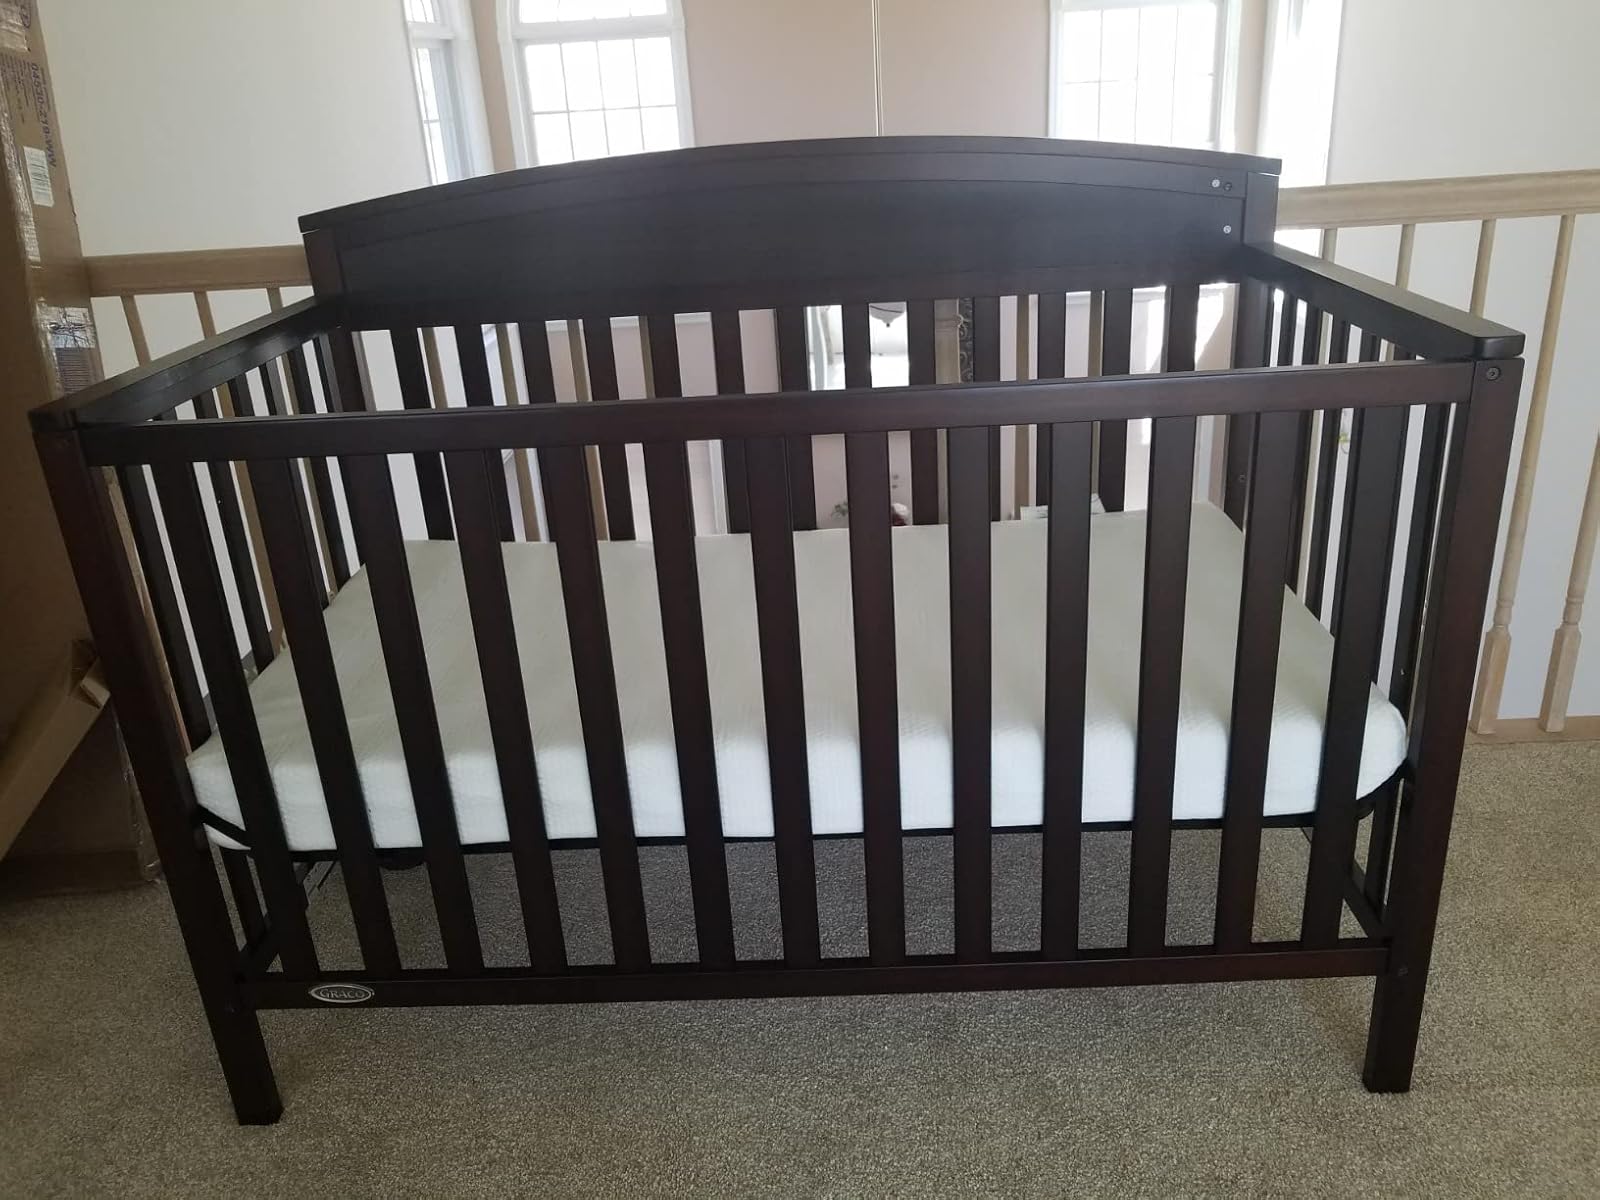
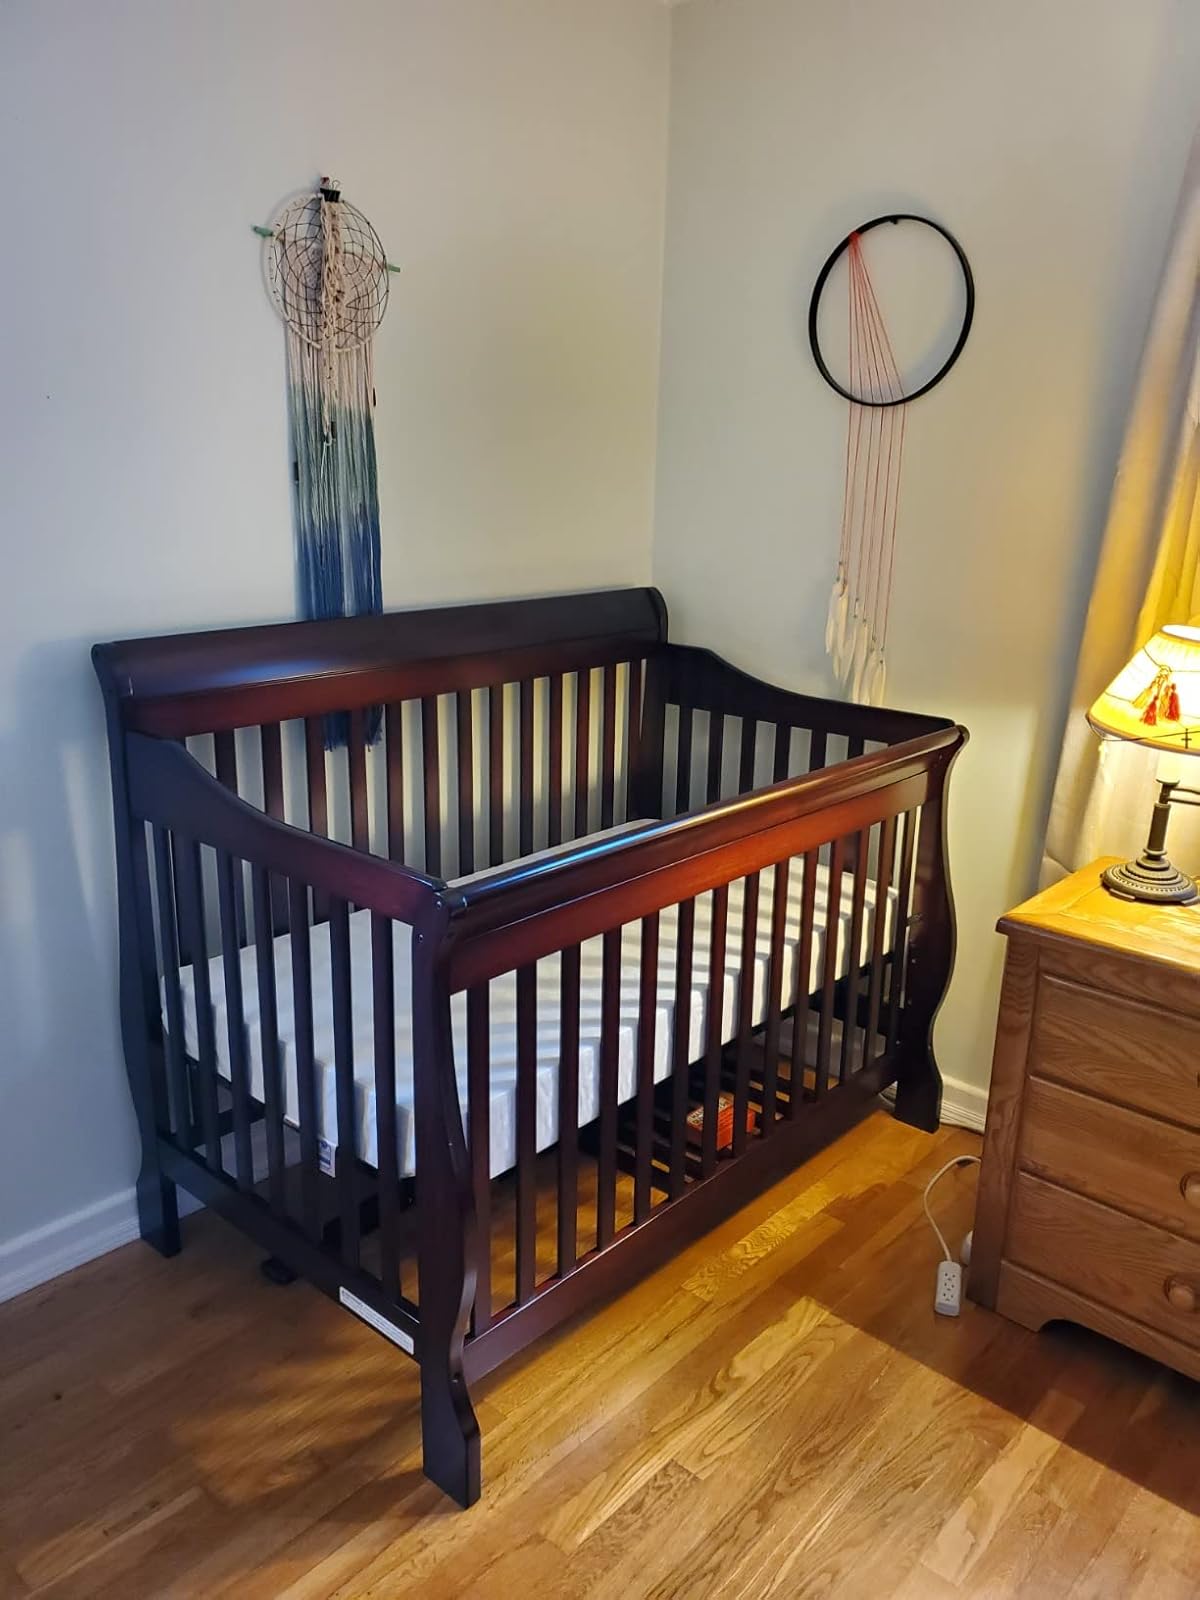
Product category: products_crib
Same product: no